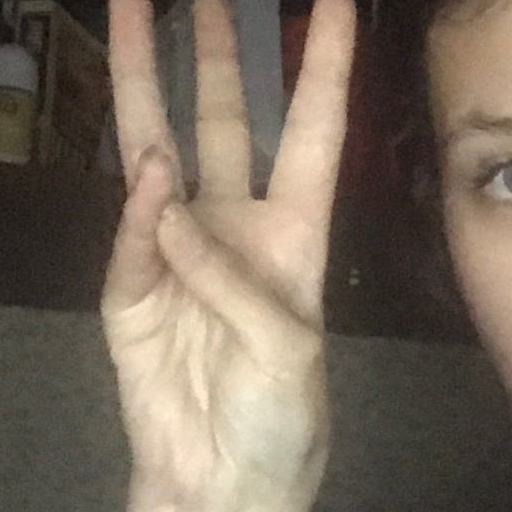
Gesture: three